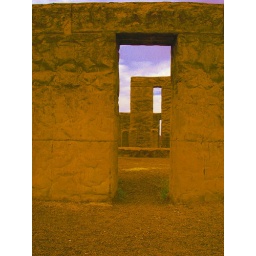
I love the purple sky against the orange stone. Gives it a dream quality.